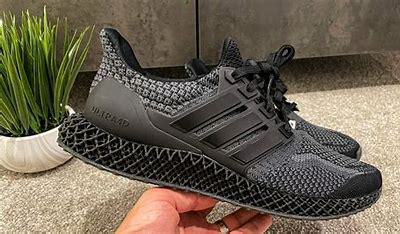
Brand: Adidas
Model: 4D